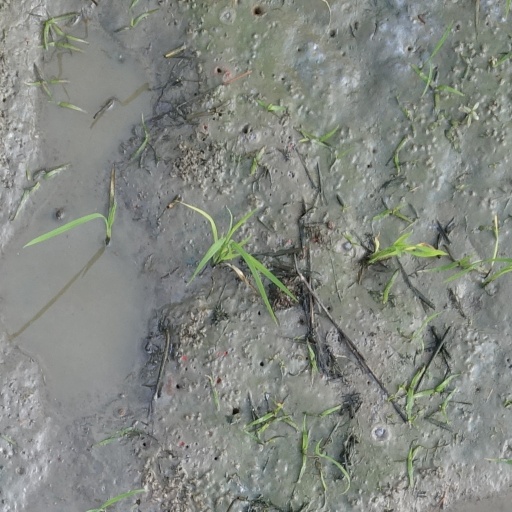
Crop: rice